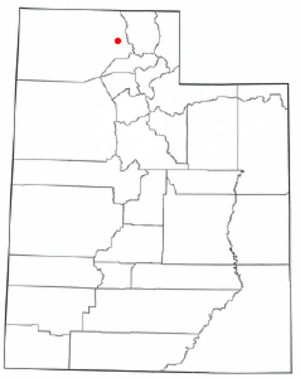
Corinne est une municipalité de l’État de l'Utah, aux États-Unis. Sa population s’élevait à 685 habitants lors du recensement de 2010, estimée à 703 habitants en 2016.